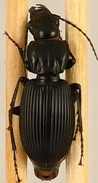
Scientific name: Pterostichus lachrymosus
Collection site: Mountain Lake Biological Station NEON (MLBS), plot MLBS_008